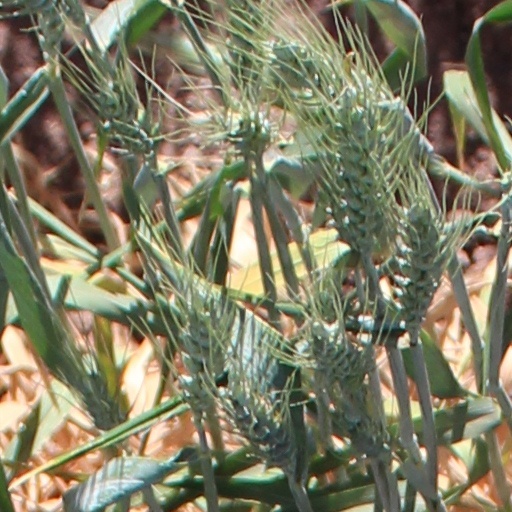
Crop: wheat